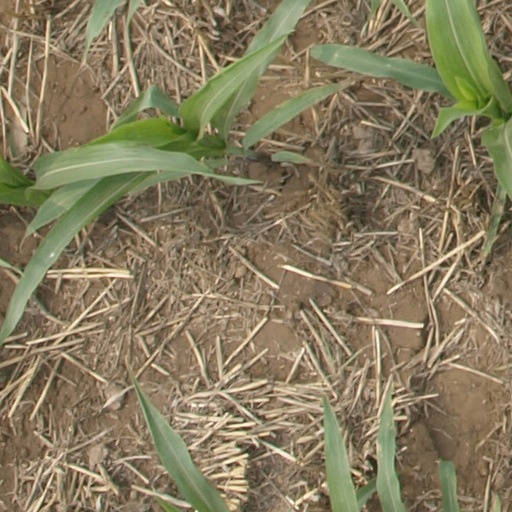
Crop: maize; corn